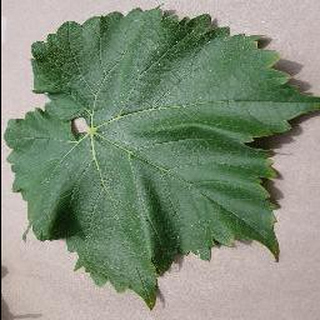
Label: healthy_grape